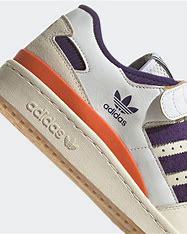
Brand: adidas
Model: originals Adidas Originals Forum 84